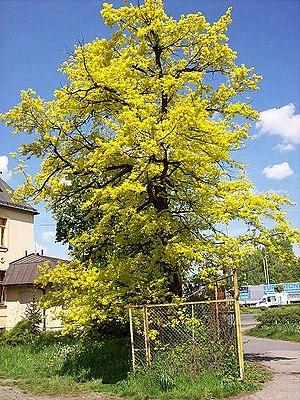
Le chêne pédonculé est une espèce d'arbres à feuillage caduc originaire des régions tempérées d'Europe, appartenant à la famille des Fagacées. Son fruit est porté par un long pédoncule.